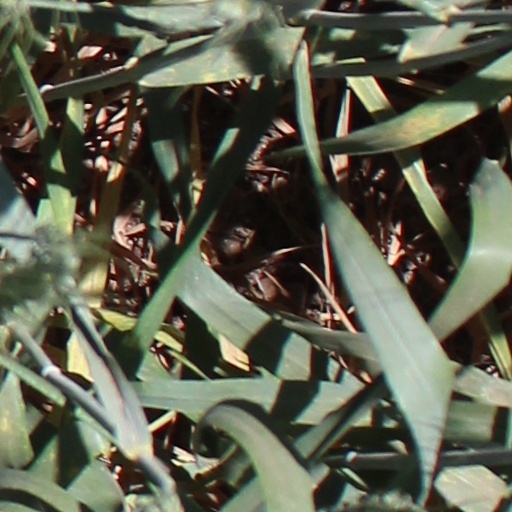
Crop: wheat